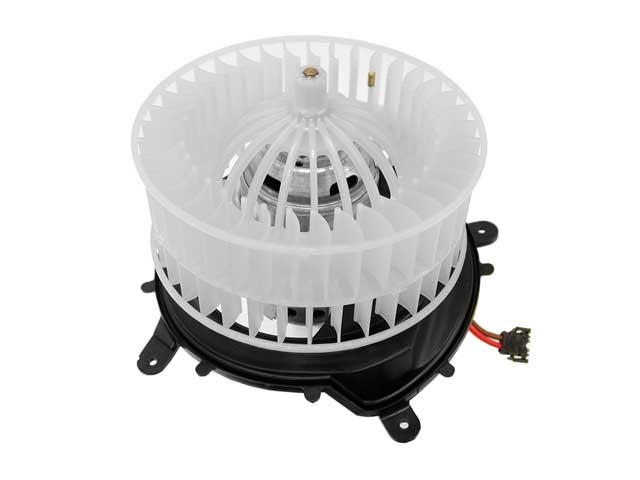
BEHR Blower Motor Assembly AB 56 000P
Blower Motor Assembly BEHR Blower Motor Assembly AB 56 000P This Part Fits: Year Make Model Submodel Notes 2000 Mercedes-Benz CL500 Base 2001 Mercedes-Benz CL500 Base 2002 Mercedes-Benz CL500 Base 2003 Mercedes-Benz CL500 Base 2004 Mercedes-Benz CL500 Base 2005 Mercedes-Benz CL500 Base 2006 Mercedes-Benz CL500 Base 2001 Mercedes-Benz CL55 AMG Base 2002 Mercedes-Benz CL55 AMG Base 2003 Mercedes-Benz CL55 AMG Base 2004 Mercedes-Benz CL55 AMG Base 2005 Mercedes-Benz CL55 AMG Base 2006 Mercedes-Benz CL55 AMG Base 2001 Mercedes-Benz CL600 Base 2002 Mercedes-Benz CL600 Base 2003 Mercedes-Benz CL600 Base 2004 Mercedes-Benz CL600 Base 2005 Mercedes-Benz CL600 Base 2006 Mercedes-Benz CL600 Base 2005 Mercedes-Benz CL65 AMG Base 2006 Mercedes-Benz CL65 AMG Base 2006 Mercedes-Benz S350 Base 2006 Mercedes-Benz S500 4Matic 2000 Mercedes-Benz S500 Base 2001 Mercedes-Benz S500 Base 2002 Mercedes-Benz S500 Base 2003 Mercedes-Benz S500 Base 2004 Mercedes-Benz S500 Base 2005 Mercedes-Benz S500 Base 2001 Mercedes-Benz S55 AMG Base 2002 Mercedes-Benz S55 AMG Base 2003 Mercedes-Benz S55 AMG Base 2004 Mercedes-Benz S55 AMG Base 2005 Mercedes-Benz S55 AMG Base 2006 Mercedes-Benz S55 AMG Base 2001 Mercedes-Benz S600 Base 2002 Mercedes-Benz S600 Base 2003 Mercedes-Benz S600 Base 2004 Mercedes-Benz S600 Base 2005 Mercedes-Benz S600 Base 2006 Mercedes-Benz S600 Base 2006 Mercedes-Benz S65 AMG Base
Brand: BEHR
Category: Vehicles & Parts > Vehicle Parts & Accessories > Motor Vehicle Parts > Motor Vehicle Climate Control > Blower Motors